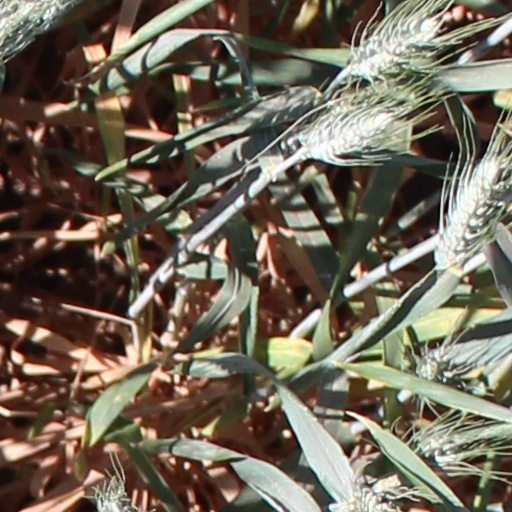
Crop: wheat